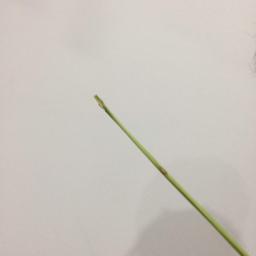
Label: Rice___Leaf_Blast